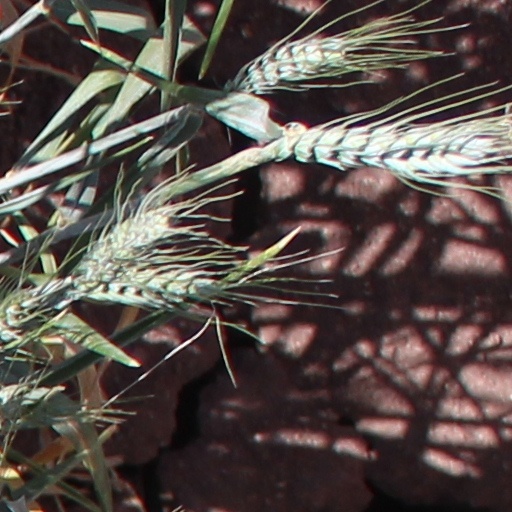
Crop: wheat